Lubuntu

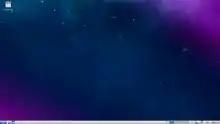
Lubuntu 18.04 LTS

Lubuntu 18.04 is a long term support version that was released on 26 April 2018. Like all past releases, it uses the LXDE desktop, although work continued to move towards deployment of the LXQt desktop, referred to as "Lubuntu Next". 18.04 was the last release of Lubuntu to use the LXDE desktop as 18.10 moved to using LXQt.